Stanley, Victoria

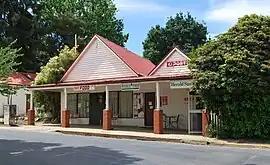
The now closed general store and post office (circa 1852)

Stanley is a small town approximately from Beechworth in Victoria, Australia, noted for its apple and nut farms. At the , Stanley had a population of 324.